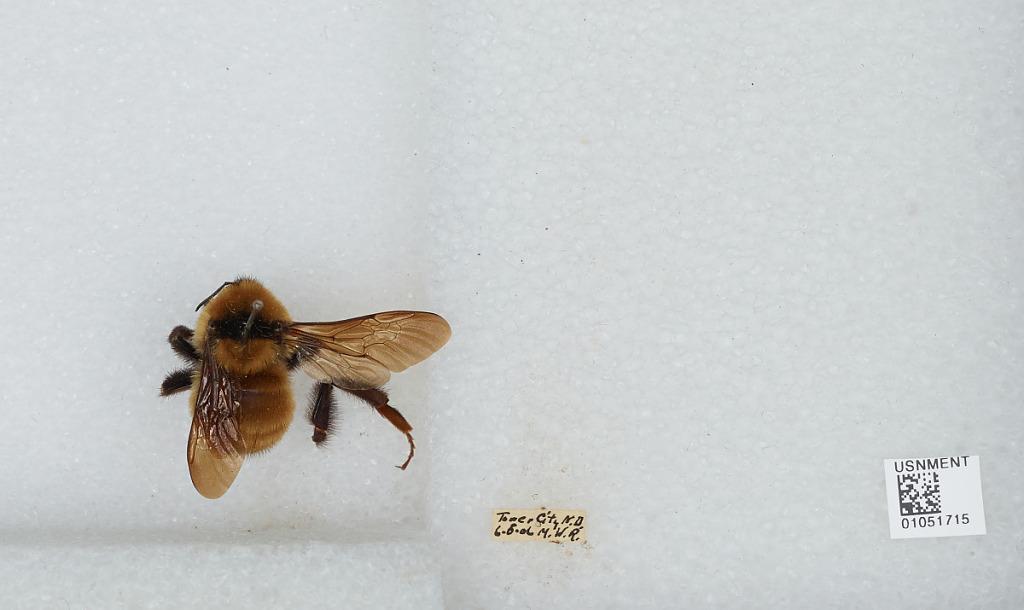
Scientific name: Bombus sp.
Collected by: M. R.
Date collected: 1906-6-5
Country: United States
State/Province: North Dakota
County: Cass
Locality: Tower City
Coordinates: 46.9233, -97.675